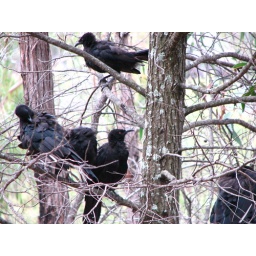
nine little dicky birds sitting in a tree